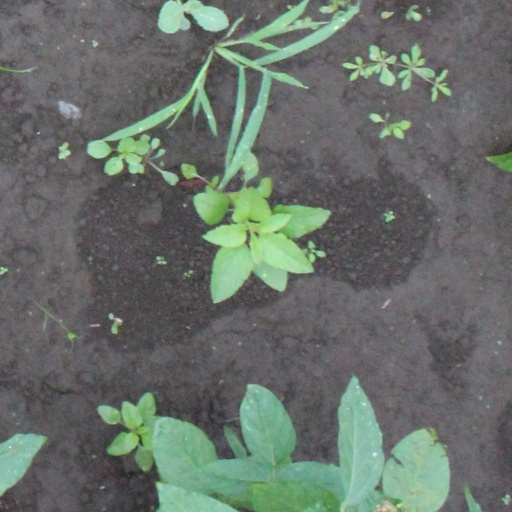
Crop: soybean